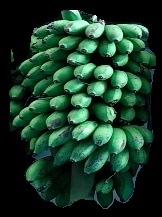
Variety: rasbale
Grade: grade2